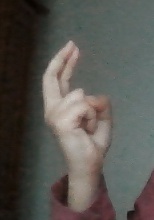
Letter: zay